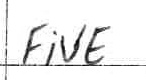
Label: five